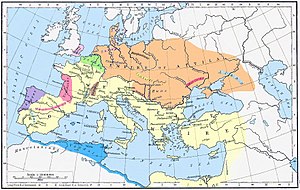
Senantikken / Historisk grundrids / Stabilisering i øst og sammenbrud i vest
Middelhavsverdenen omkring 450 med germanske bosættelsesområder også inden for Imperium Romanum.
Senantikken er en moderne betegnelse for en epoke i middelhavsområdets historie i overgangen fra antikken til middelalderen. Begrebet blev skabt i slutningen af 1800-tallet af den østrigske kunsthistoriker Alois Riegl. Den nøjagtige tidsmæssige afgrænsning af senantikken i forskningen er omstridt; man regner for det meste perioden fra kejser Diocletians regeringsperiode 284 e. Kr. til fjernelsen af den sidste kejser Romulus Augustulus i 476 eller til longobardernes indfald i Italien i 568.